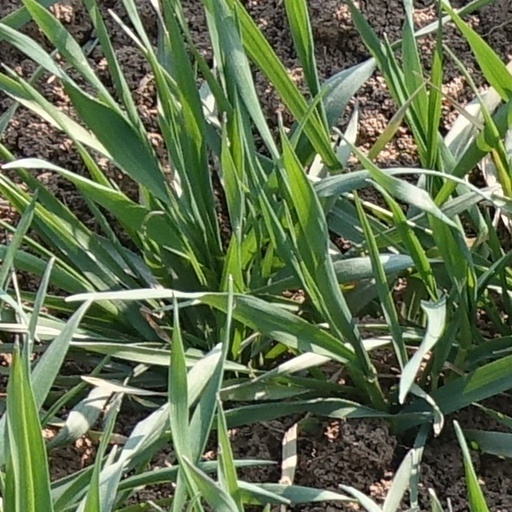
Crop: wheat